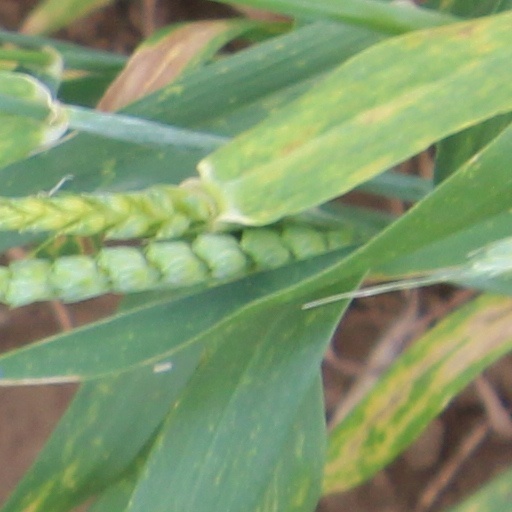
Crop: wheat